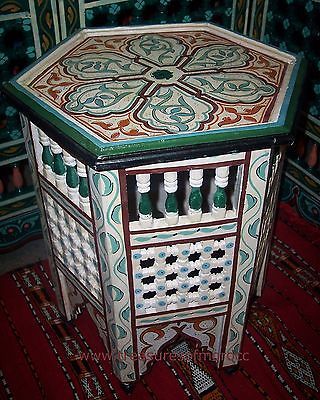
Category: table